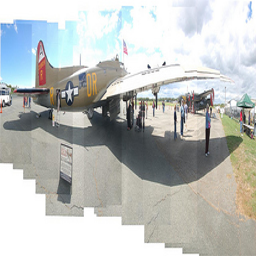
A panorama shot of a red and yellow airplane.
Air Force airplane parked on the ground while several people look at it.
A group of people standing by a parked airplane.
The airplanes are parked outside for people to look at them.
A brown air plane with people standing around.